Taco Bell

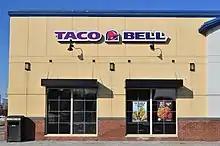
Taco Bell in Canada

Taco Bell opened its first Philippine branch in October 2004, at the Gateway Mall in Cubao, Quezon City. As of 2023 there are some outlets in the Manila/Quezon City area.